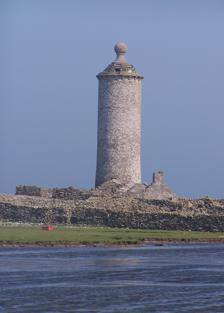
Building: Dennis Head Old Beacon
Country: Unknown
Year built: 1789
Lighthouse Dennis Head Old Beacon Location North Ronaldsay , Orkney , Cross and Burness, United Kingdom OS grid HY7901255392 Coordinates 59°23′03″N 2°22′17″W / 59.3843°N 2.37136°W / 59.3843; -2.37136 Tower Constructed 1789 Designed by Thomas Smith , Robert Stevenson Construction stone tower Height 21 m (69 ft) Shape cylindrical tower and no lantern Markings unpainted tower Heritage scheduled monument Light First lit 10 October 1789 Deactivated 1809 Dennis Head Old Beacon is a ruined lighthouse on the island of North Ronaldsay , Orkney , Scotland . The beacon and keepers' houses are protected as a scheduled monument . The 70-foot (21 m) tower was completed in 1789 under the supervision of Thomas Smith assisted by his stepson Robert Stevenson .  It was to be the first of many island lighthouses for Smith (he had previously worked on the lights at Kinnaird Head and Mull of Kintyre ). Its lighting system, although advanced for its time, consisting of a cluster of oil-burning lamps and reflectors was not very effective, often being mistaken for the mast-head of another ship by mariners. In 1809, with the construction of other nearby lighthouses, it was decided that the North Ronaldsay light was no longer required, and it was extinguished. The round stone tower was retained as a sea-mark, however, and the original beacon chamber at the top replaced by a vaulted roof, capped by a remarkable ball finial. The stone spiral staircase which once led to the beacon was demolished. The original keepers' houses, roofless but largely complete, survive below the tower. The Old Beacon featured on the 2006 BBC television series Restoration Village finishing in third place. North Ronaldsay Lighthouse was built nearby in 1854. References